The Prodigal Son (Barnard)

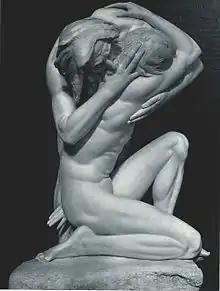
Photograph from Barnard's 1908 one-man exhibition, Museum of Fine Arts, Boston

While Rodin chose to show the son alone, overcome with despair and yearning for forgiveness, Barnard selected the moment of reconciliation from the biblical story and replaced Rodin's darker, more psychologically complex tone with a mood of hope and promise. Here, the father bends protectively over the son. The embrace of their arms makes a complete circle; the two bodies intertwine as one, successfully symbolizing the idea of forgiveness and humility in the face of love.